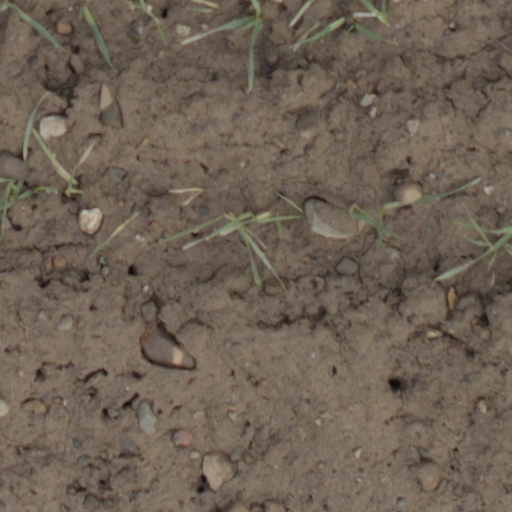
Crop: wheat